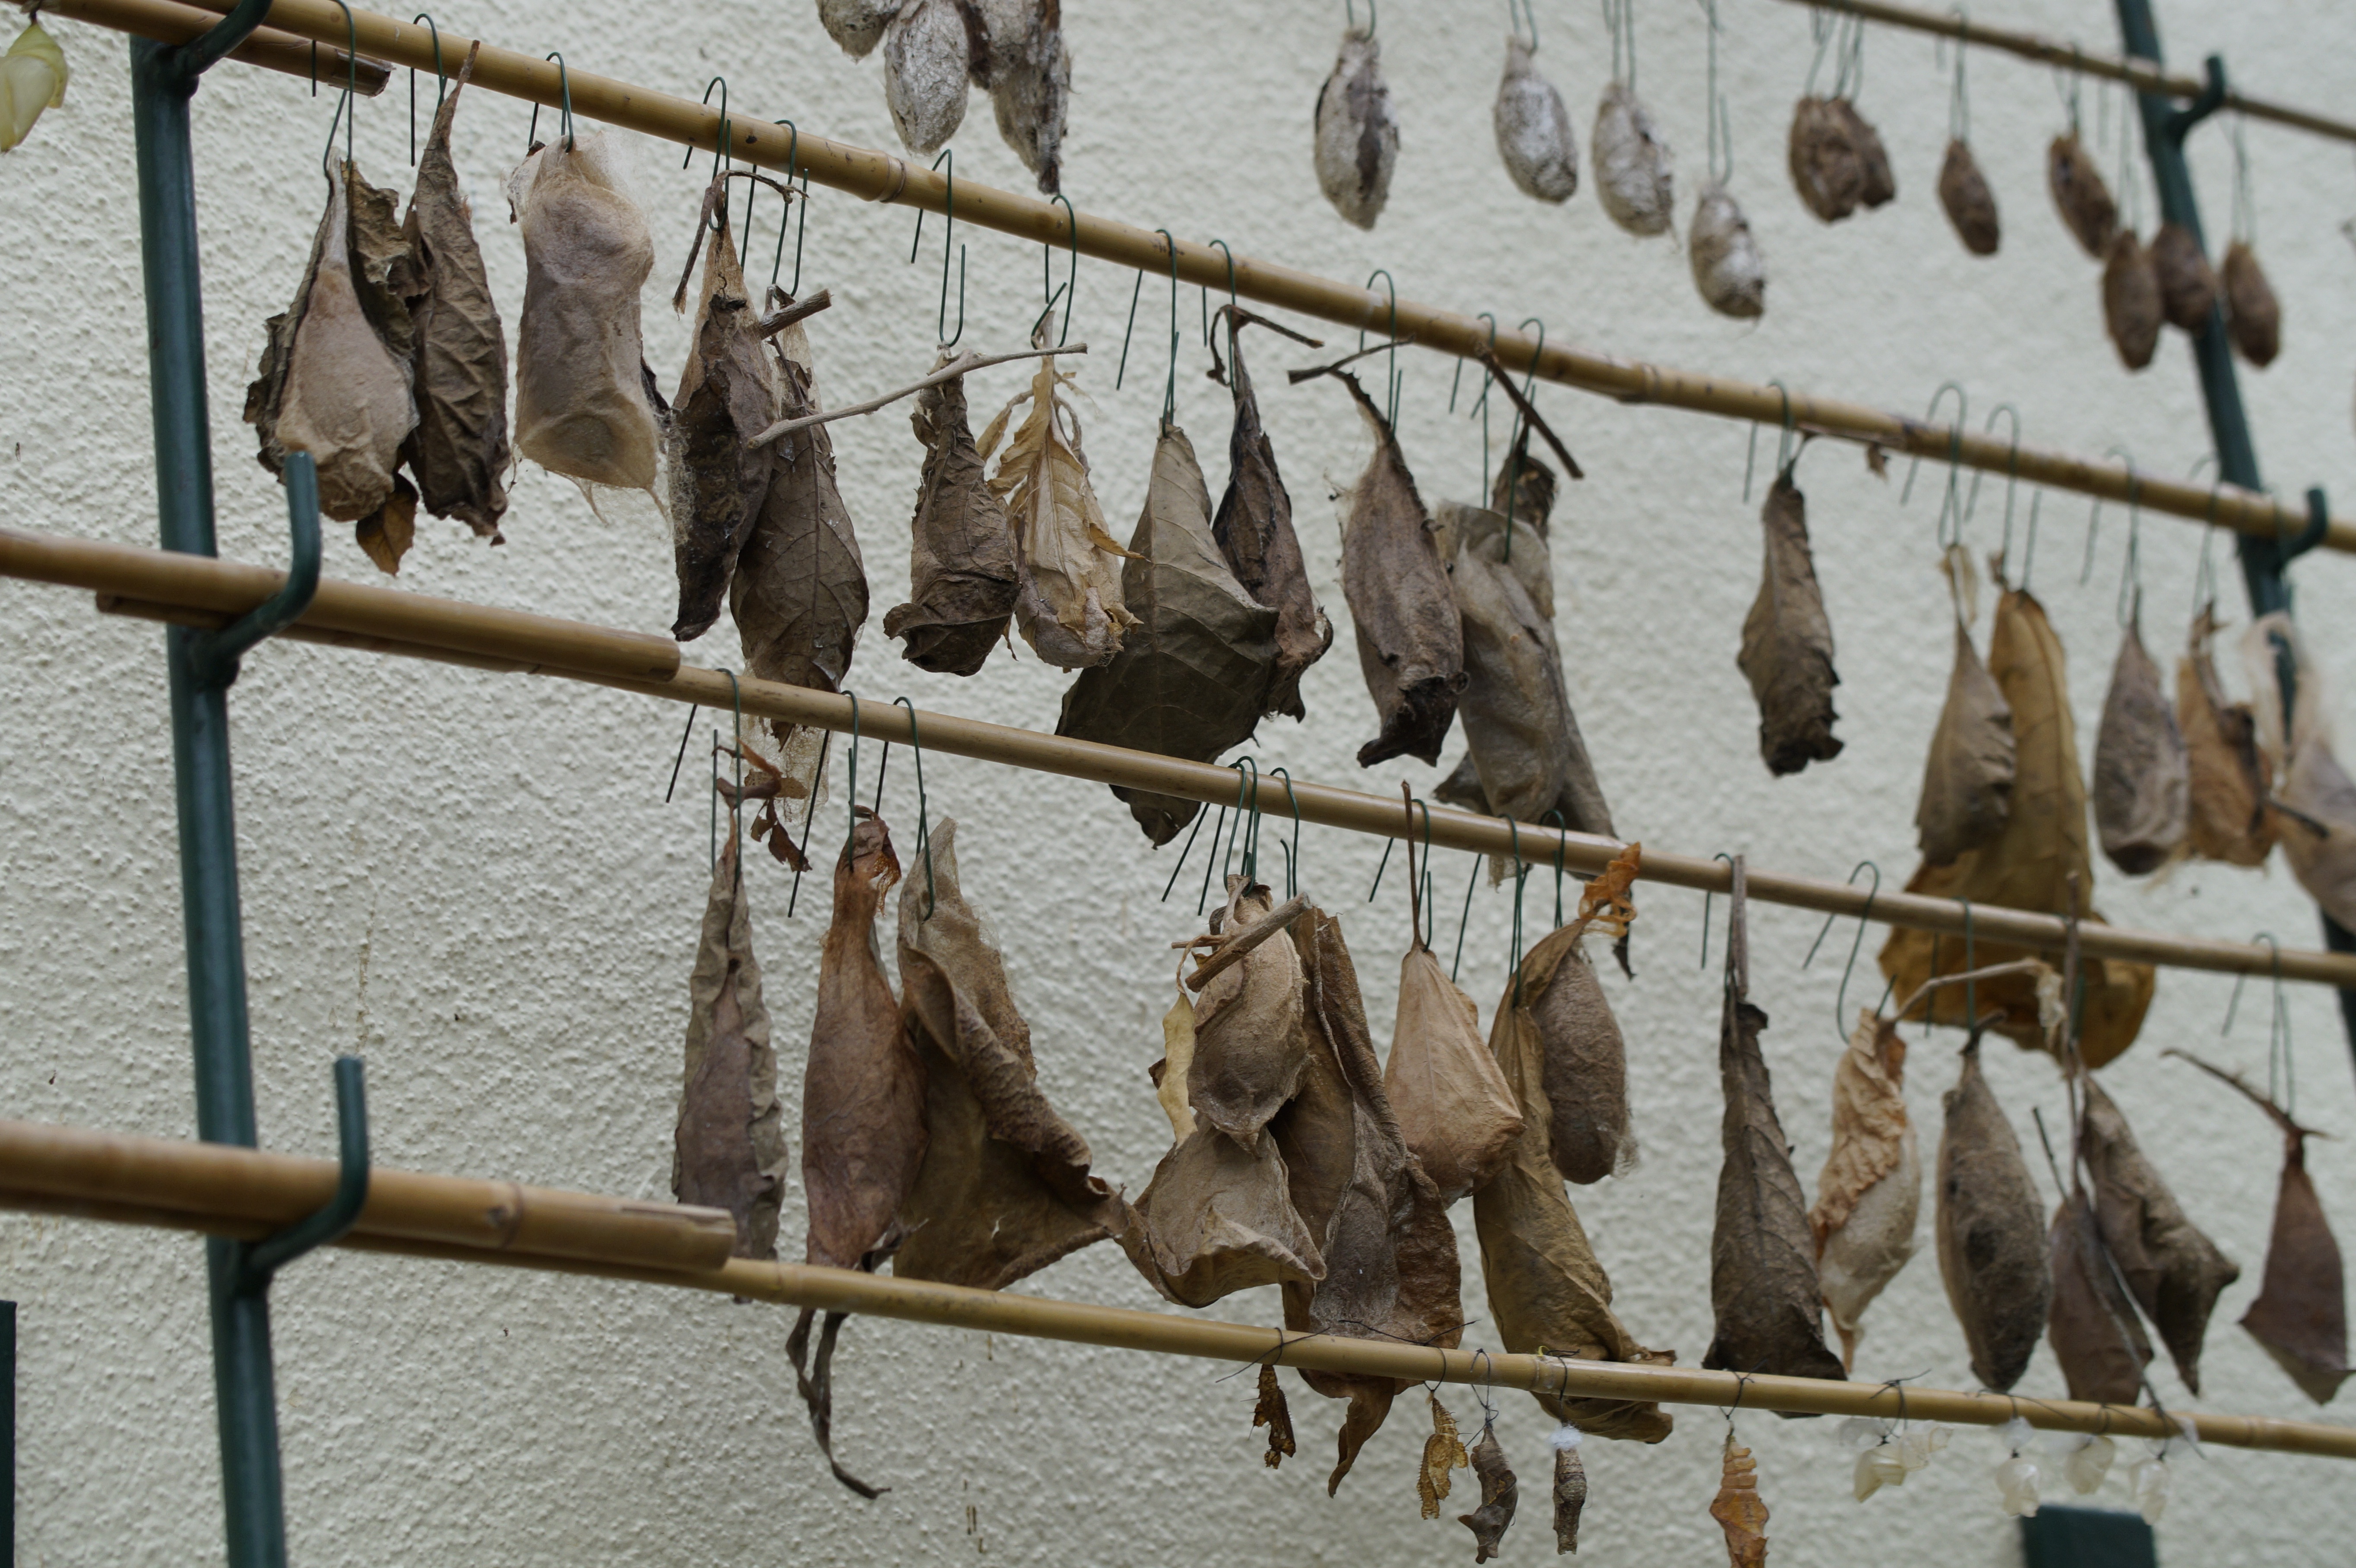
bird, fauna, doll, dolls, transformation, series, breeding, metamorphosis, cocoon, depend, lined up, cocoons, pigeons and doves, butterfly dolls, butterfly farm, butterfly farming